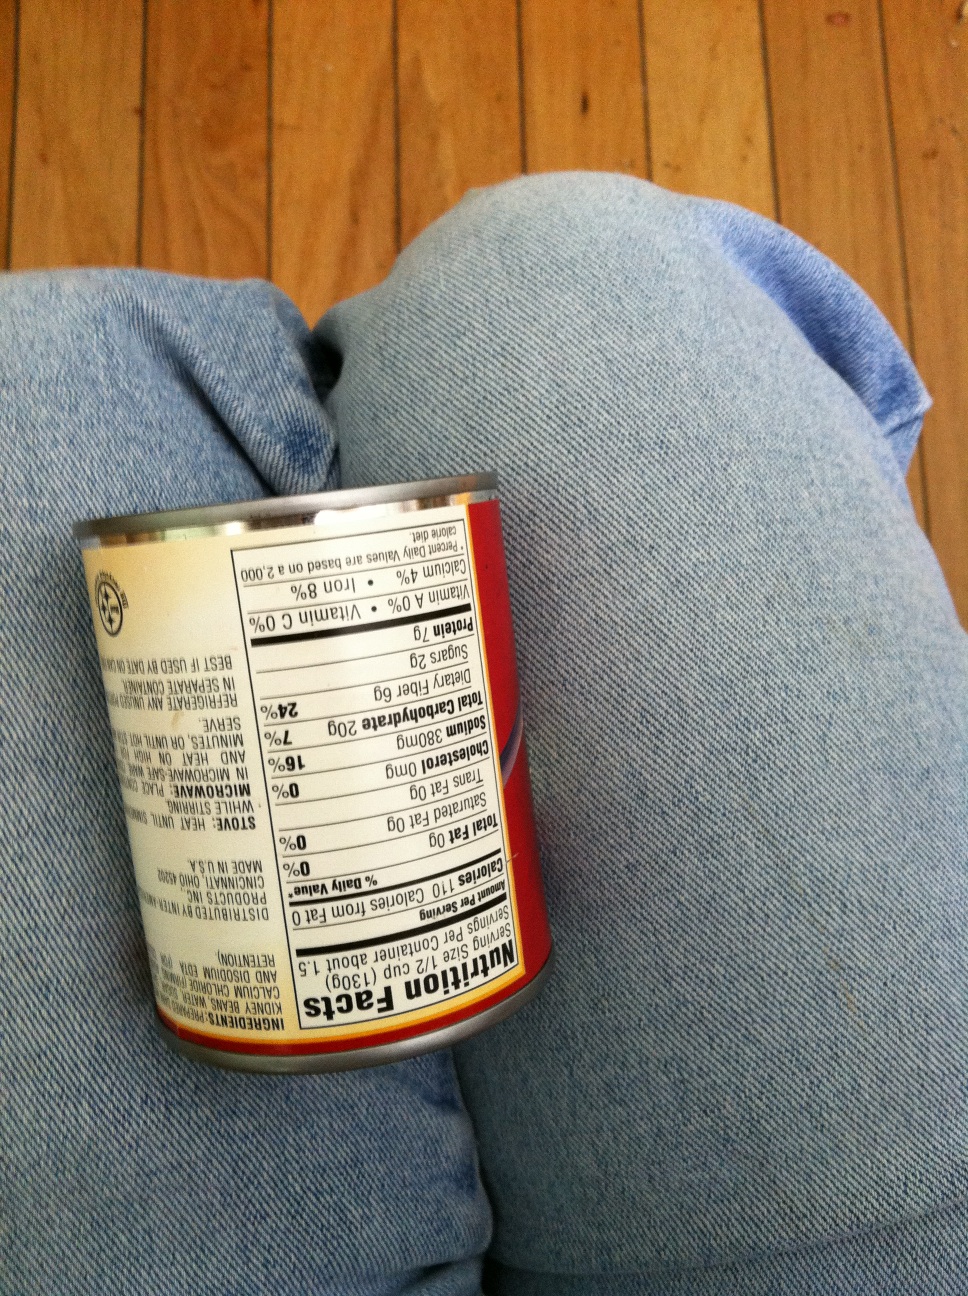Question: Can you tell me what this can is? Thanks.
Answer: unanswerable